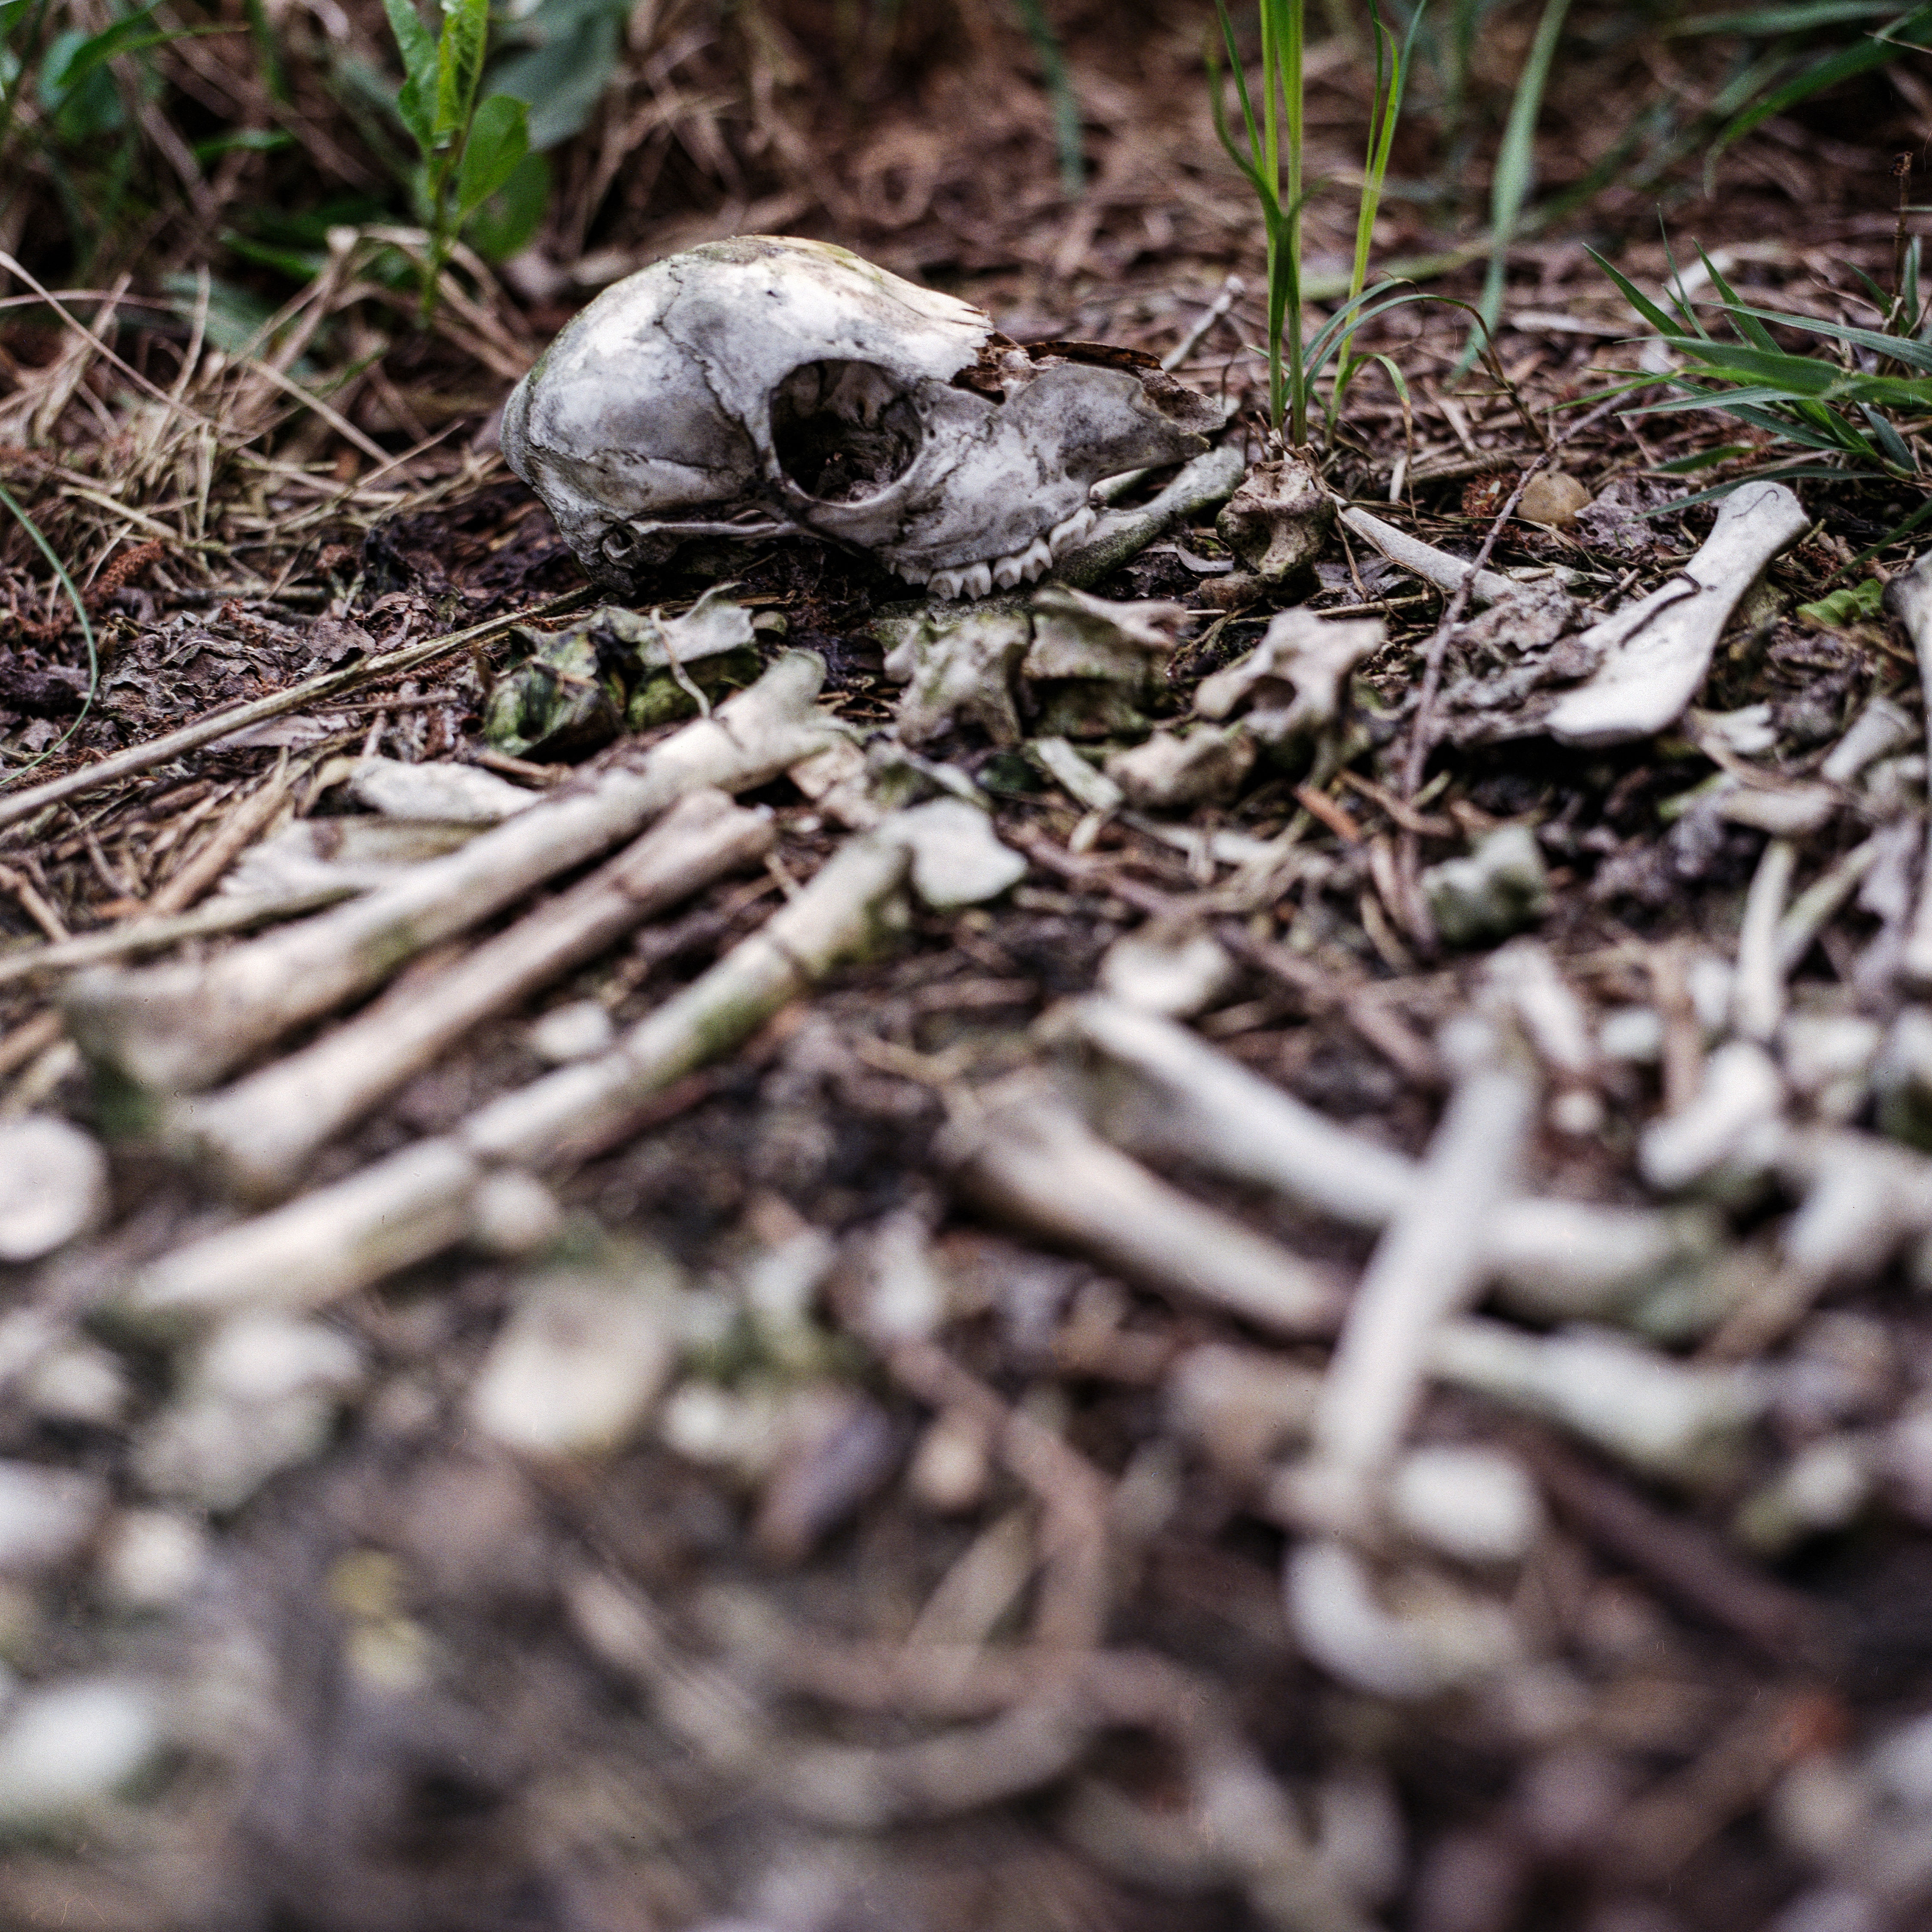
tree, nature, grass, plant, leaf, tube, flower, spooky, film, wildlife, insect, soil, abandoned, death, skull, flora, fauna, rabbit, cool image, 28, bones, carl, zeiss, planar, woodland, i, lomography, hasselblad, 500cm, 80mm, iso100, extension, cruel, macro photography